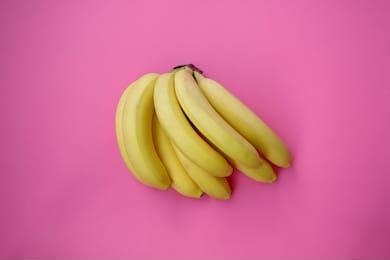
Label: banana